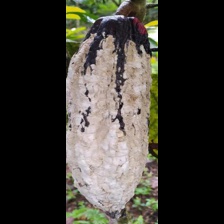
Label: moniliophthora